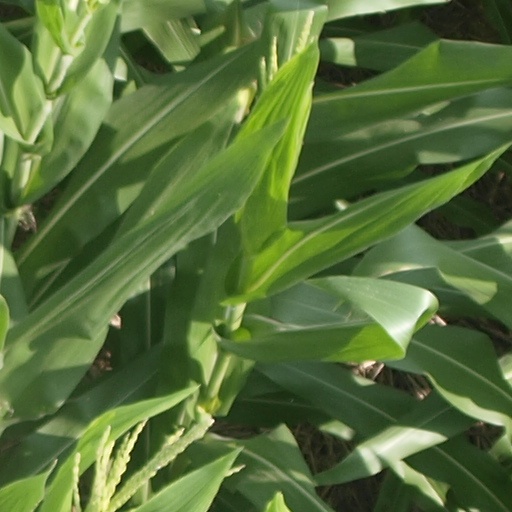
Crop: maize; corn